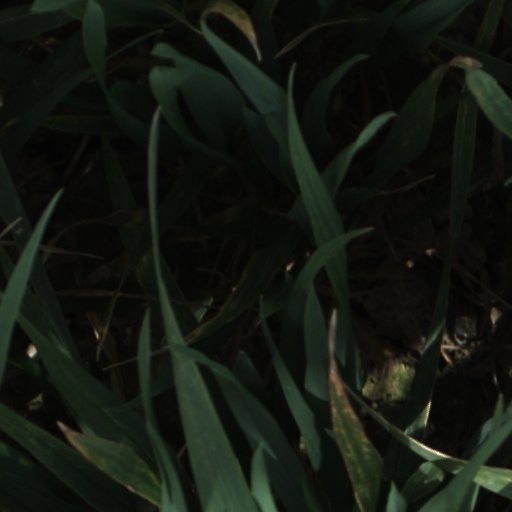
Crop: wheat